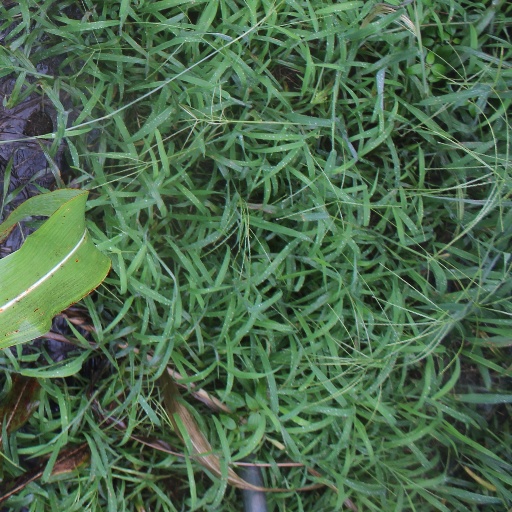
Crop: sorghum